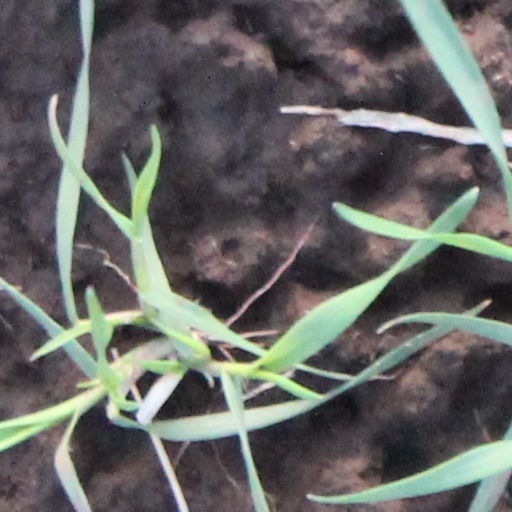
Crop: wheat